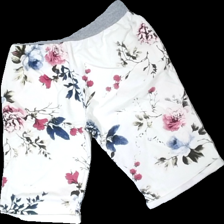
View: back
Type: Shorts
Category: Ladies
Brand: Missing
Colors: Blue, White, Pink, Multicolor
Material: 100% cotton
Pattern: Floral print
Cut: Loose
Size: S
Season: All
Stains: Minor
Smell: Minor
Price range: <50
Recommended usage: Recycle
Comment: slight detergent smell